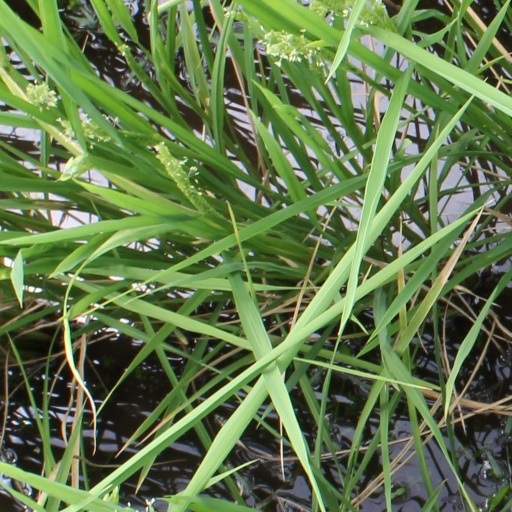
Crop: rice